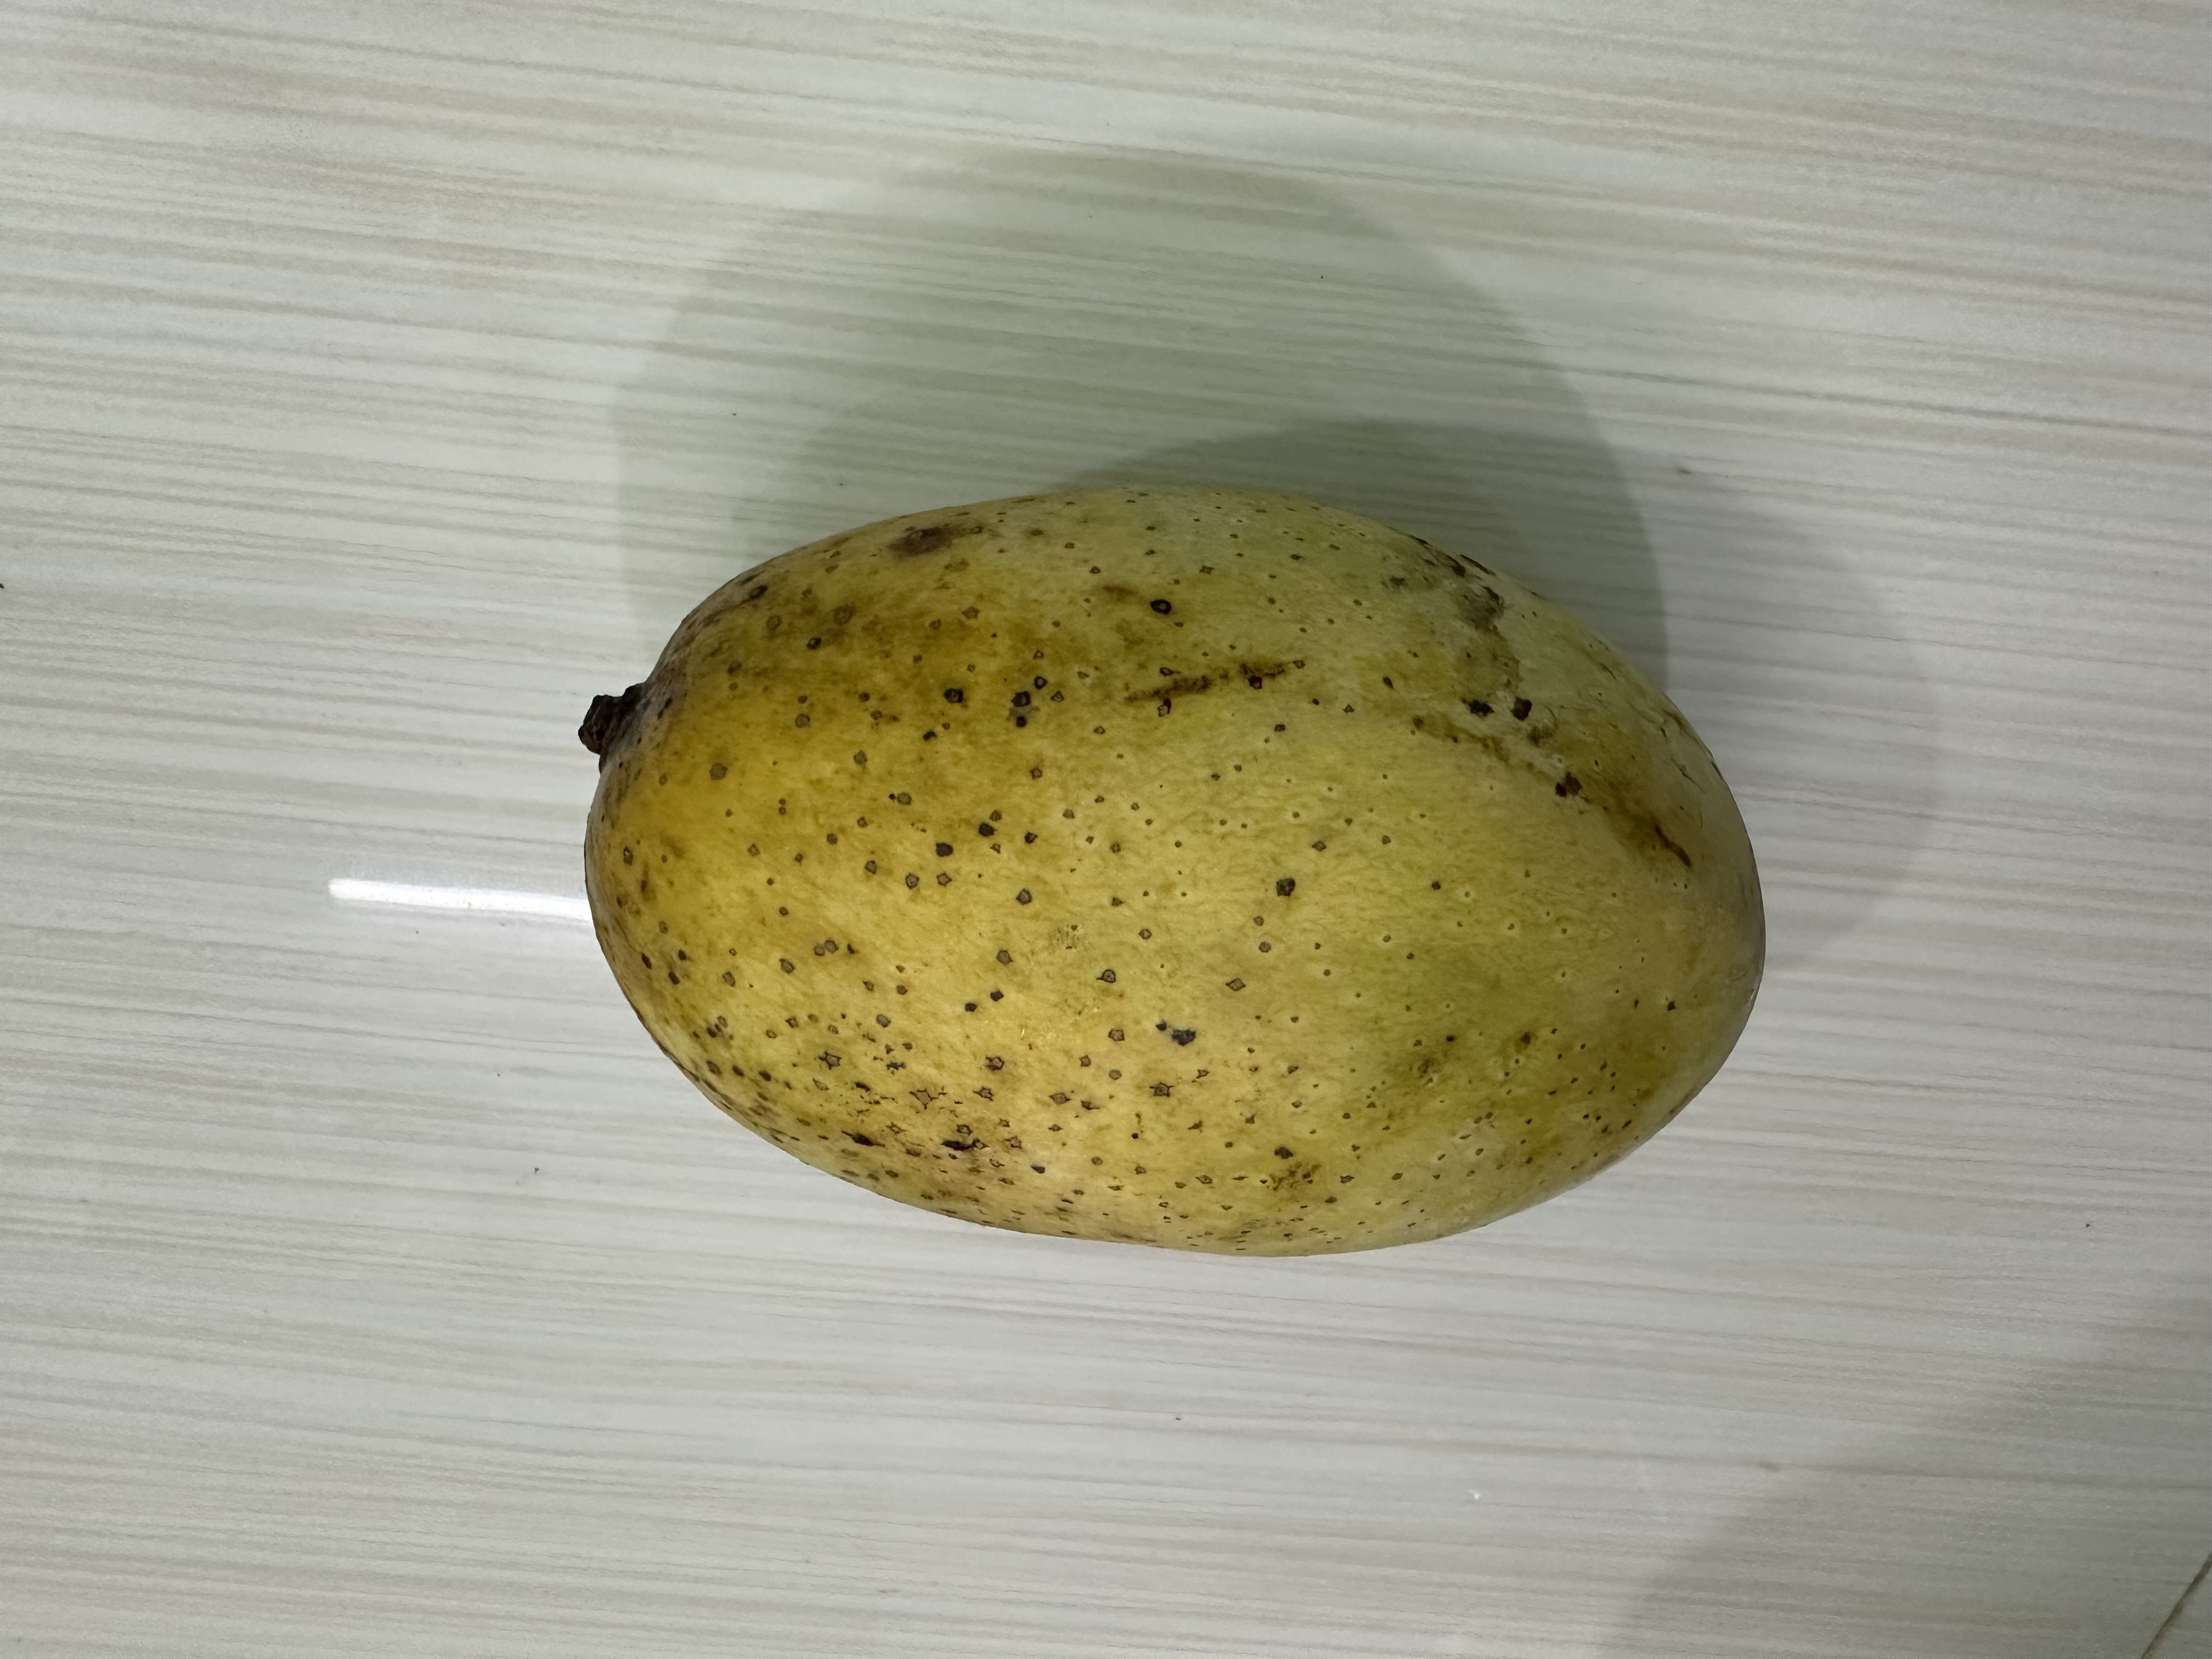
Mango variety: Fazlee